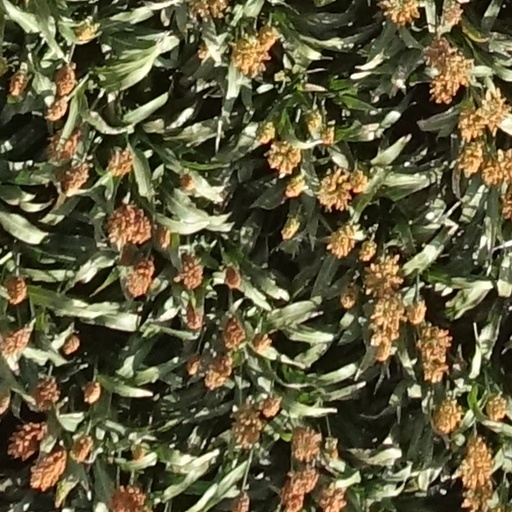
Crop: sorghum